Clyde McCullough

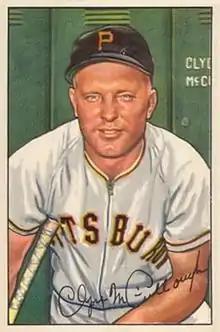

Clyde Edward McCullough (March 4, 1917 – September 18, 1982) was an American catcher in Major League Baseball. After his playing career ended, he also managed in the minor leagues and was a major-league coach. Born in Nashville, Tennessee, McCullough batted and threw right-handed and in his playing days stood (182 cm) tall and weighed 180 pounds (82 kg).